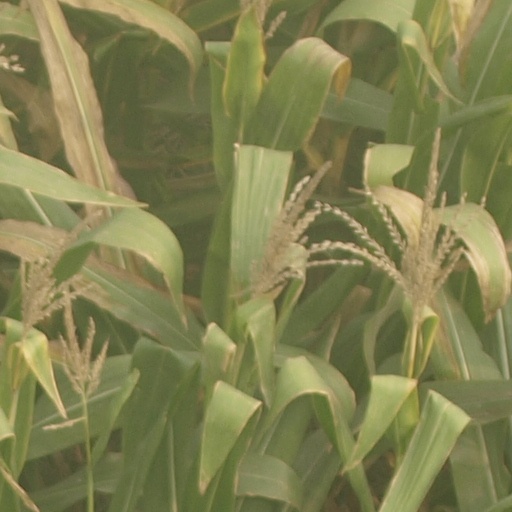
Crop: maize; corn